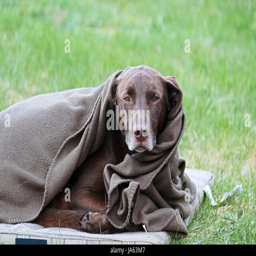
a very tired and cold dog wrapped in a blanket